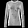
Label: Shirt